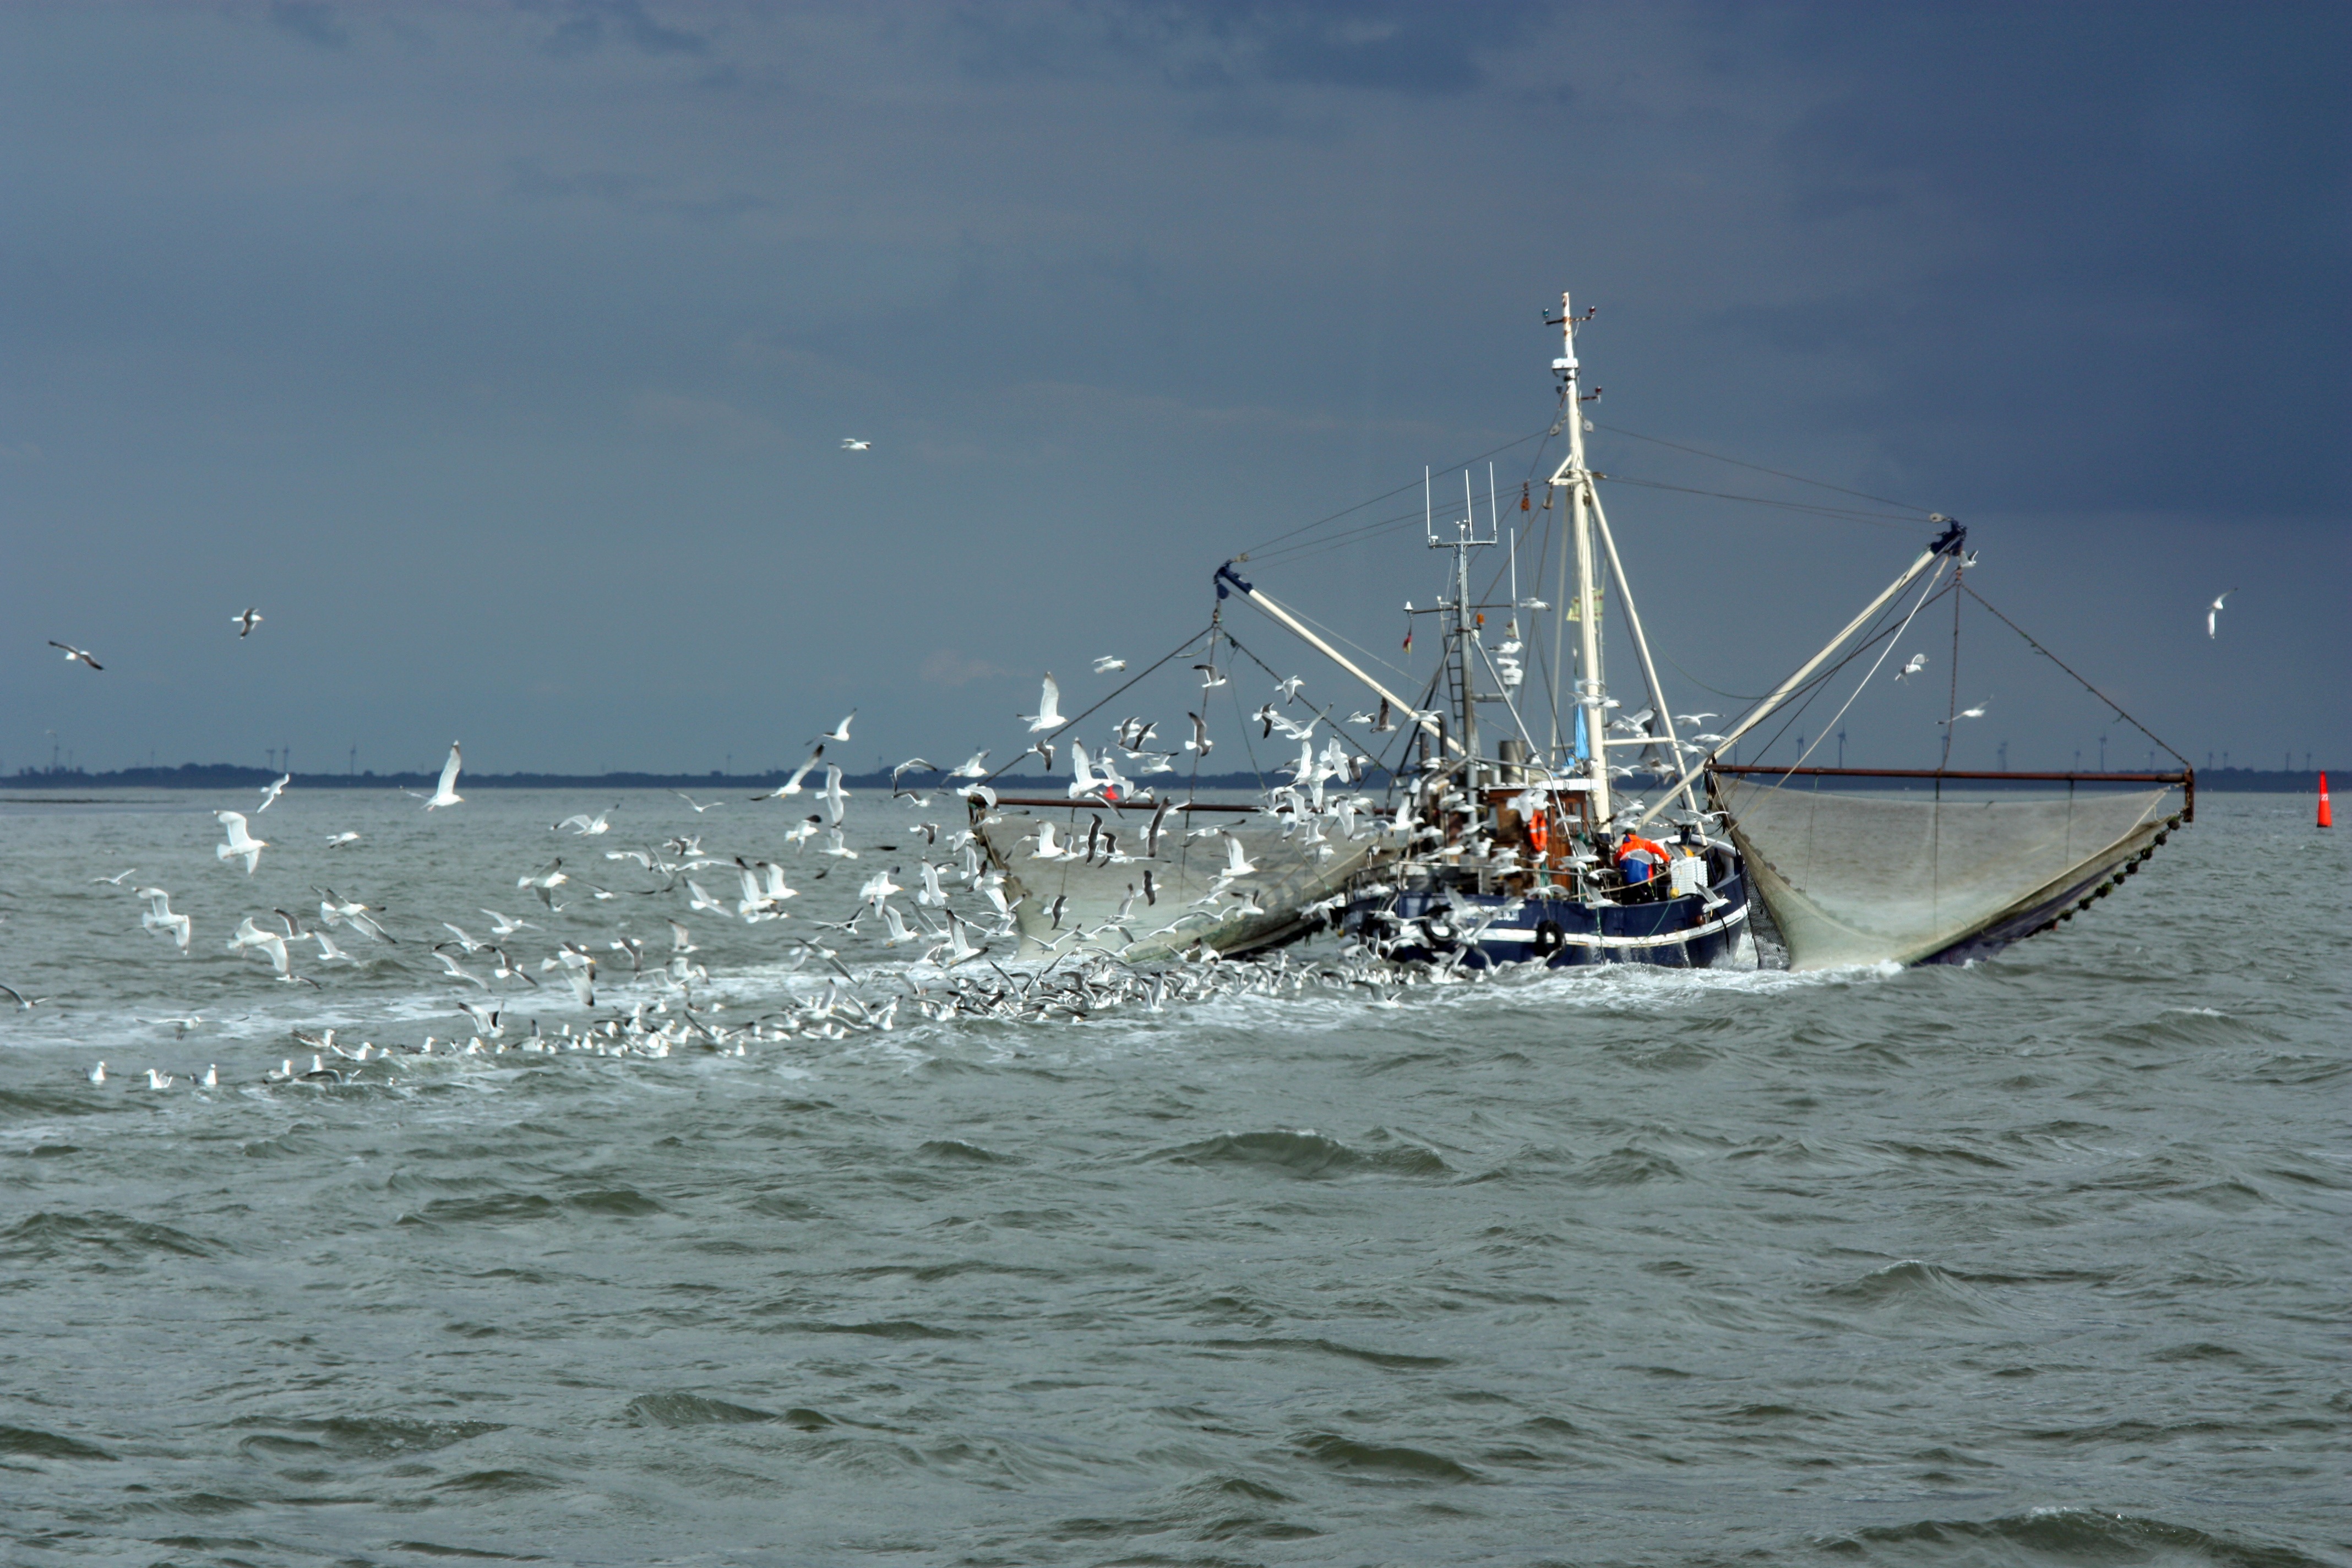
sea, coast, water, ocean, boat, wind, ship, vehicle, fishing, mast, sailing, bay, sailboat, fishing boat, gulls, boating, sail, germany, watercraft, north sea, east frisia, cutter, fishing vessel, fishing industry, norderney, firscherboot